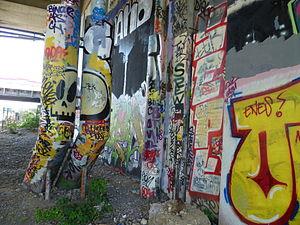
Graffiti au pont de la Poudrerie à Toulouse.
Toulouse, est une commune du Sud-Ouest de la France. Capitale au Vᵉ siècle du royaume wisigoth, une des capitales du royaume d'Aquitaine, capitale du comté de Toulouse fondé en 852 par Raimond Iᵉʳ et capitale historique du Languedoc, elle est aujourd'hui le chef-lieu de la région d'Occitanie, du département de la Haute-Garonne, et le siège de Toulouse Métropole. Elle était également le chef-lieu de l'ancienne région Midi-Pyrénées jusqu'à sa disparition au 1ᵉʳ janvier 2016.